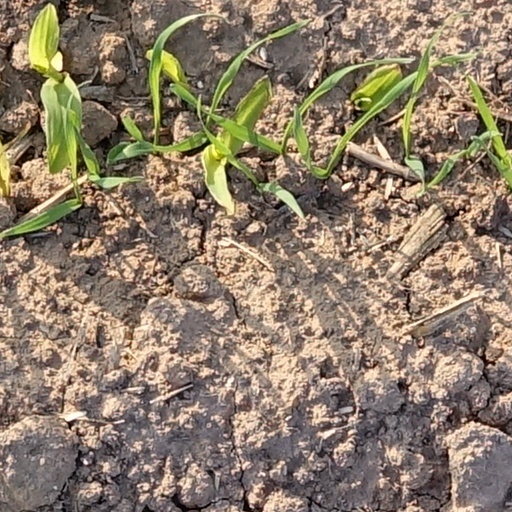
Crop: wheat